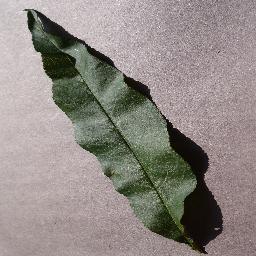
Label: Peach___healthy